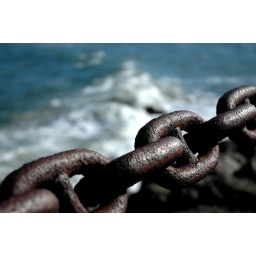
the only thing keeping me and my d70 from falling into the water under the golden gate bridge. i feel safe.